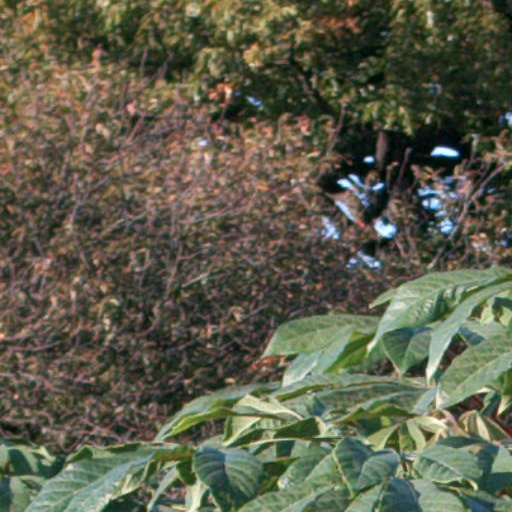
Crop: cassava